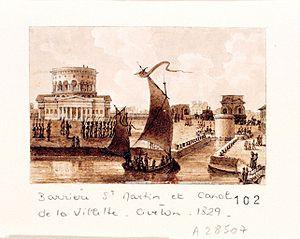
La barrière Saint-Martin (actuelle Rotonde de la Villette) et le canal de la Villette, par Christophe Civeton (1796-1831)
La rotonde de la Villette, ou barrière Saint-Martin, est l'une des barrières d'octroi du mur des Fermiers généraux. Construite juste avant la Révolution par l'architecte Claude Nicolas Ledoux comme élément du mur des Fermiers généraux, la rotonde en constituait le bâtiment le plus imposant.
Le bassin de la Villette est le plus grand plan d'eau artificiel de Paris. Il a été mis en eau le 2 décembre 1808. Situé dans le 19ᵉ arrondissement de la capitale, il relie le canal de l'Ourcq au canal Saint-Martin et constitue l'un des éléments du réseau des canaux parisiens.